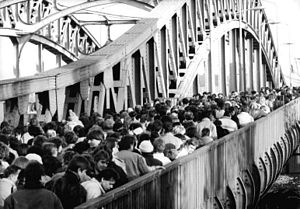
Bornholmer Straße grænseovergang
Folkemængder, der krydser broen Bösebrücke ved Bornholmer Straße grænseovergang 18. november 1989.
Bornholmer Straße grænseovergang var en af grænseovergangene mellem Østberlin og Vestberlin mellem 1961 og 1990. Overgangen tog navn efter den gade, den lå på – Bornholmer Straße. Den faktiske grænse mellem Øst- og Vestberlin løb langs jernbanespor, som broen Bösebrücke spændte over.